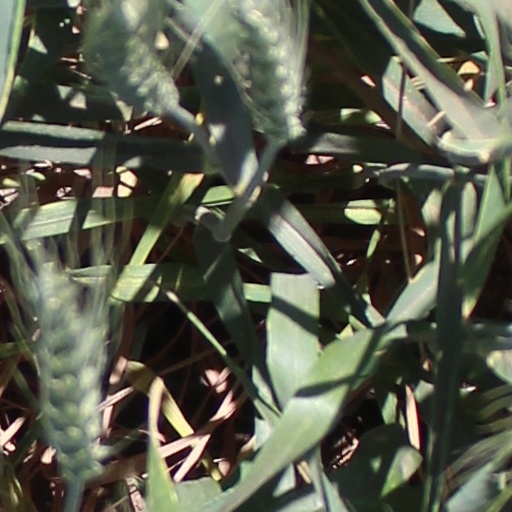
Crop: wheat